Avarice (Dürer, Vienna)

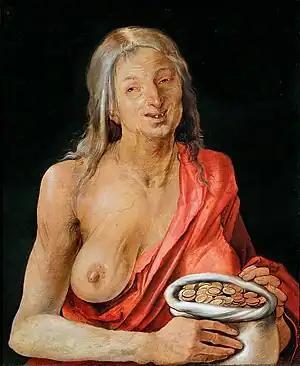
"Avarice", 1507, Kunsthistorisches Museum, Vienna. 35cm × 29 cm

Avarice (German: Allegorie des Geizes) is a small (35 × 29 cm) oil-on-limewood painting of 1507 by Albrecht Dürer (1471–1528). The work is found on the reverse of his ""; it has been speculated, though it is impossible to know, that they were intended to form part of a diptych. "Avarice" is allegorical and serves as a warning at both the transience of life and the ultimate worthlessness of earthly fortune. It is generally grouped, along with "Melencolia I", as one of Dürer's vanitas images.